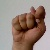
The image shows a hand gesture representing the letter 'T' in Indian Sign Language.